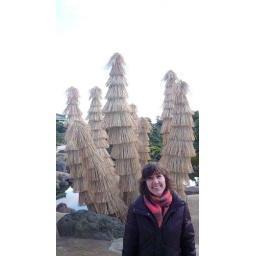
dr seuss trees at castle in Kyoto